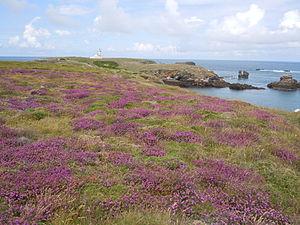
Bruyères à la Pointe des Poulains - Belle-Île-en-Mer (Morbihan, France).
La pointe des Poulains est une presqu'île située sur la commune de Sauzon à l'extrémité nord-ouest de Belle-Île-en-Mer.
Le fort Sarah Bernhardt est un fortin militaire du XIXᵉ siècle de Belle-Île-en-Mer dans le Morbihan en Bretagne, où la célèbre comédienne française Sarah Bernhardt passe ses vacances d'été durant 30 ans, entre 1894 et 1922. Il est transformé en musée Sarah Bernhardt dans les années 2000. Propriété du conservatoire du littoral, le fort est inscrit aux monuments historiques depuis 2000, et labellisé Maisons des Illustres en 2011, et une importante partie du domaine de 46 hectares est transformé depuis 1984 en golf de Belle-Île-en-Mer.